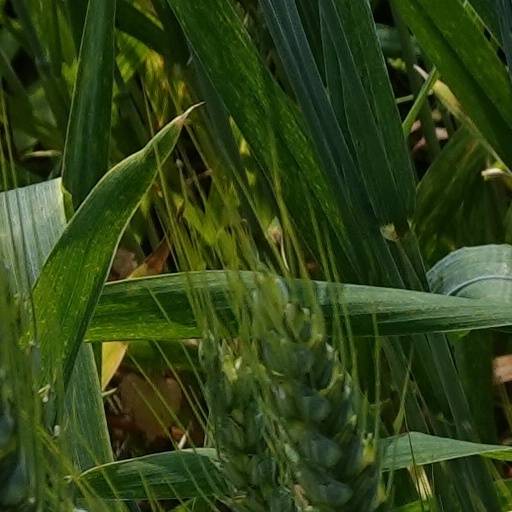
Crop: wheat